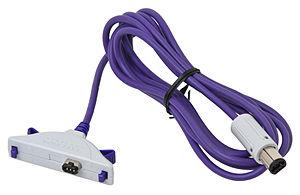
Pokémon version rubis et Pokémon version saphir, couramment appelés Pokémon Rubis et Pokémon Saphir, sont deux éditions du jeu vidéo de rôle de la série Pokémon développées par Game Freak et éditées par Nintendo. Elles sont sorties au Japon en 2002, en Amérique du Nord, en Australie et en Europe en 2003 sur la Game Boy Advance. Une version remaniée du jeu sort 2 ans plus tard, appelé Pokémon version émeraude. Ces trois jeux forment, avec Pokémon Rouge Feu et Vert Feuille, la troisième génération de la série vidéoludique Pokémon, également connue sous le nom de « génération Advance ». Deux remakes de ces versions, titrés Pokémon Rubis Oméga et Saphir Alpha, sortent sur Nintendo 3DS le 21 novembre 2014, exactement 12 ans après la date de sortie de Pokémon Rubis et Saphir, à l'exception de l'Europe, où la sortie se fait le 28 novembre 2014.